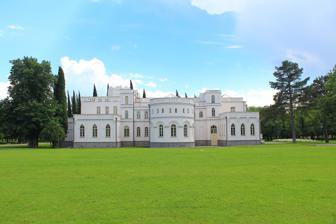
Building: Palace of Mukhrani
Country: Georgia
Year built: 1885
Palace in Mukhrani, Georgia Palace of Mukhrani Native name მუხრანის სასახლე ( Georgian ) Château Mukhrani Type Château Location Natakhtari-Tsilkani-Mukhrani, Mukhrani 3309, Georgia Coordinates 41°56′31″N 44°34′53″E / 41.94194°N 44.58139°E / 41.94194; 44.58139 Area Mtskheta-Mtianeti Built 1885 Built for Ivane Bagration of Mukhrani Restored 2012 Restored by TBC Bank Architectural style(s) French Owner House of Mukhrani Location of Palace of Mukhrani in Mtskheta-Mtianeti Show map of Mtskheta-Mtianeti Palace of Mukhrani (Georgia) Show map of Georgia Palace of Mukhrani ( Georgian : მუხრანის სასახლე ) was a seat of the princely House of Mukhrani . It is located in Mukhrani , in the eastern part of Georgia . Alternate view History Château as it appeared in the 19th century The main building was designed in 1873 by the French architects for Prince Ivane Bagration of Mukhrani . Construction of the palace took 12 years. The gardener was invited from the Palace of Versailles . The Mukhrani residence was an important cultural and political center for the Georgian elite of the Belle Époque . It was renovated by the TBC Bank in 2012. The patrimony now belongs to the "Château Mukhrani" wine company. References